Breaking Dawn

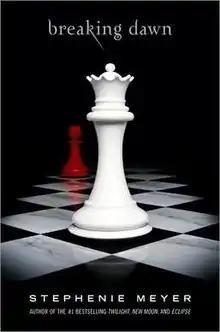

Breaking Dawn (stylized as breaking dawn) is the 2008 fourth novel in "The Twilight Saga" by American author Stephenie Meyer. Divided into three parts, the first and third sections are written from Bella Swan's perspective, and the second is written from the perspective of Jacob Black. The novel directly follows the events of the previous novel, "Eclipse", as Bella and Edward Cullen get married, leaving behind a heartbroken Jacob. When Bella faces unexpected and life-threatening situations, she willingly risks her human life and possible vampire immortality.